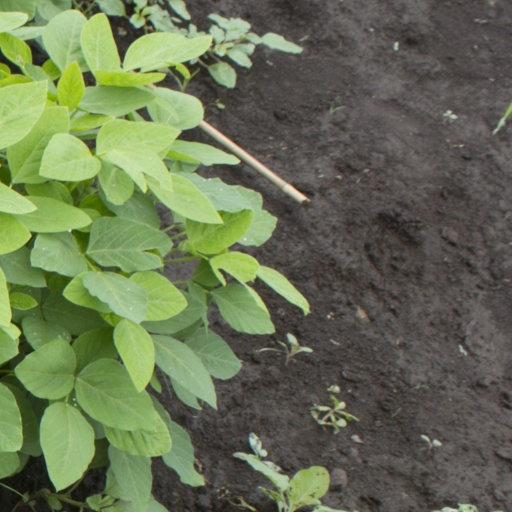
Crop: soybean